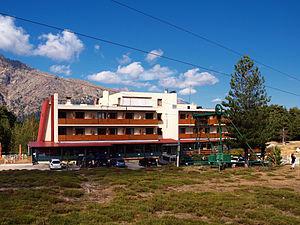
Albertacce est une commune française située dans la circonscription départementale de la Haute-Corse et le territoire de la collectivité de Corse. Le village appartient à la piève de Niolo.